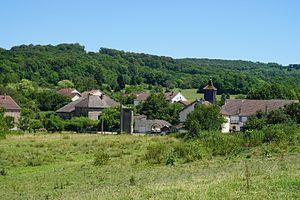
Betoncourt-lès-Brotte.
Betoncourt-lès-Brotte est une commune française, située dans le département de la Haute-Saône en région Bourgogne-Franche-Comté.